Spuyten Duyvil and Port Morris Railroad

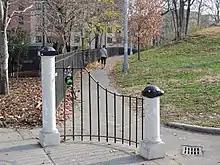
Footpath in St Mary's Park approximates the original surface route of the Port Morris Branch

The Port Morris Branch began at a wye north of Melrose Station, then extended southeast through The Hub, through a tunnel (built 1905) under St. Mary's Park, and finally Port Morris along the East River just after crossing a bridge beneath the Harlem River and Port Chester Branch of the New York, New Haven and Hartford Railroad. A connecting wye existed partially beneath the bridge lead to the New Haven Railroad-owned Oak Point Yard as well as the HR&PC itself. The only two stations along this branch were at Westchester Avenue between Brook and St Ann's Avenues and at Port Morris itself across the river from North Brother Island.